Kate Ramsay

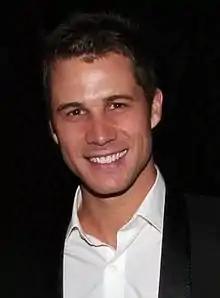
Scott McGregor played Kate's second love interest, Mark Brennan.

In November 2010, Brewer revealed that Kate was to find a new romance with an existing character. Brewer said "Declan and Kate are pretty much dead and gone. There's a new relationship in the works that you're about to see, which is really fun and exciting". She also branded the new relationship a "refreshing change for Kate", stating that she is usually the person doing the looking after and she needs to be with someone who can look after her. Jackie Brygel from "TV Week" revealed that Kate's new love interest would be Mark Brennan (Scott McGregor). When he asks Kate out, she initially turns him down. However, when he rescues her from lawyers Toadfish Rebecchi (Ryan Moloney) and Samantha Fitzgerald (Simone Buchanan), she changes her mind. Brewer thought that Kate was ready to move on from Declan, even though Kate herself does not want to. Brewer quipped that it was about time Kate had a new man. During the date with Mark, Declan appears and Kate is furious to think he still has a hold on her life. Kate's new romance enabled her to let go of her responsibilities a little and Brewer was happy with the development, saying "She's really happy in this new relationship and the audience is going to see a new side to Kate. She lets go a bit and starts acting a bit younger, which I was really hoping for!".